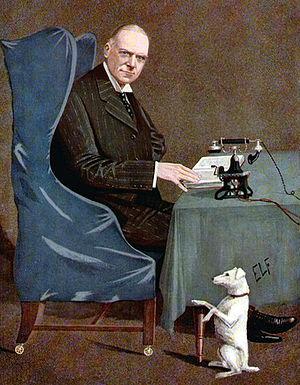
Samuel Luke Fildes est un peintre et illustrateur britannique. Né à Liverpool le 3 octobre 1843, il est mort le 28 février 1927 à Londres.